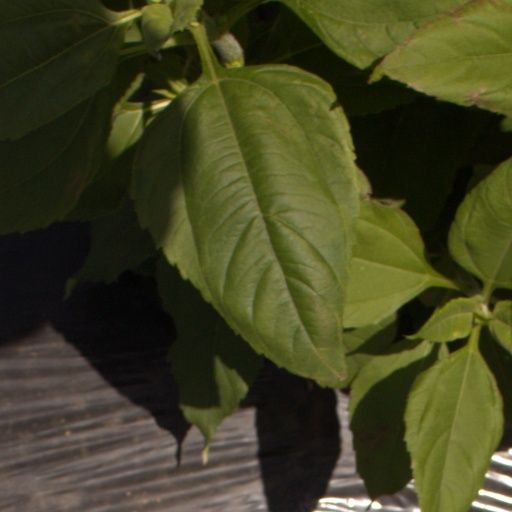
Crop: Jerusalem artichoke